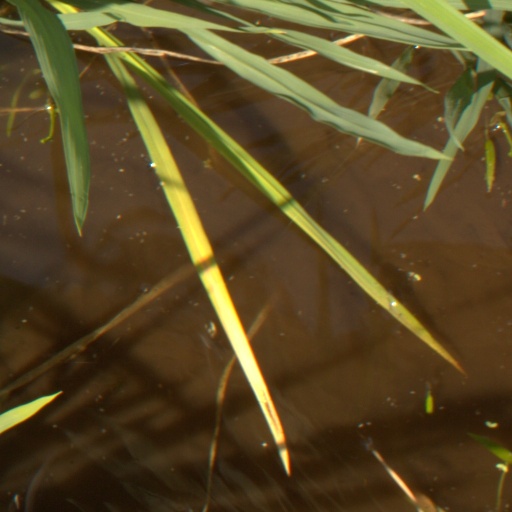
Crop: rice